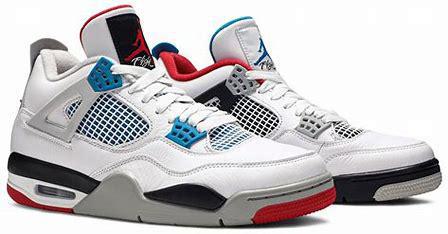
Brand: Jordan
Model: 4 Retro